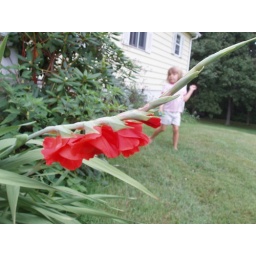
Cameron by the flower beds